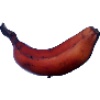
Label: Banana Red 1